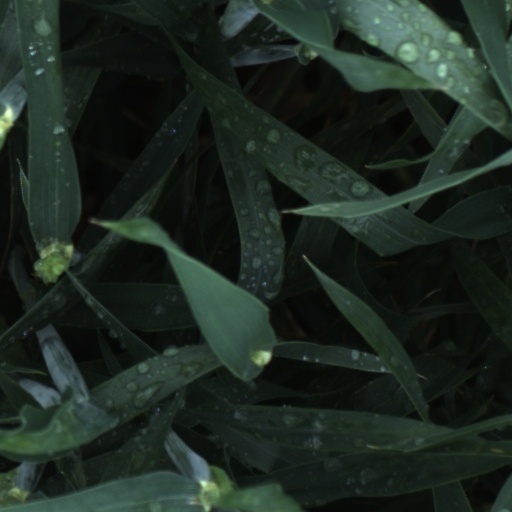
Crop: wheat